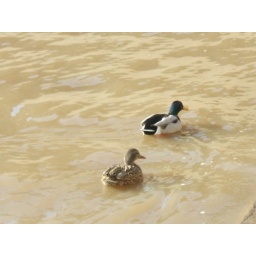
wouldn't fish in this river